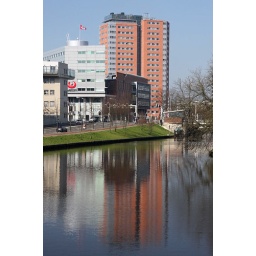
Office buildings near Groningen Central Station, view from the pedestrian bridge to Groninger Museum